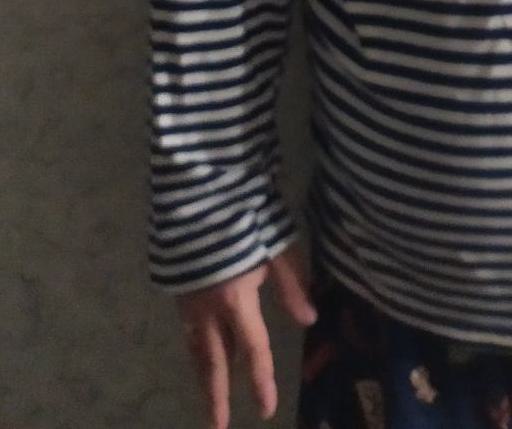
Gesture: no_gesture